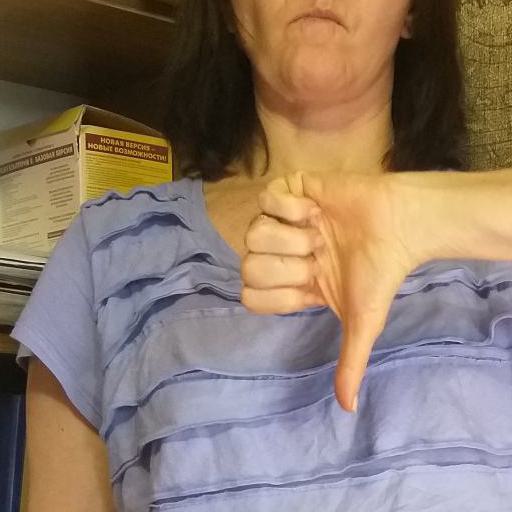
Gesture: dislike